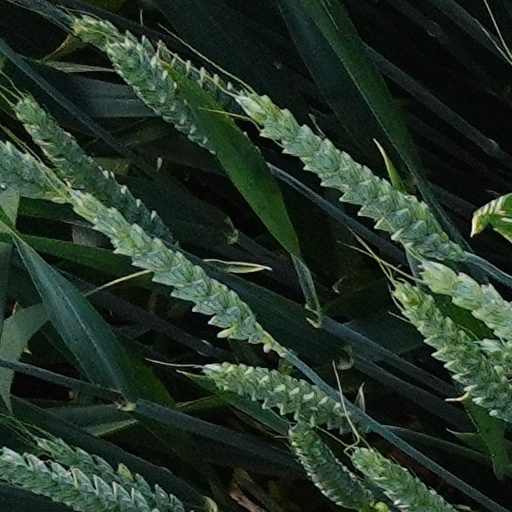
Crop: wheat